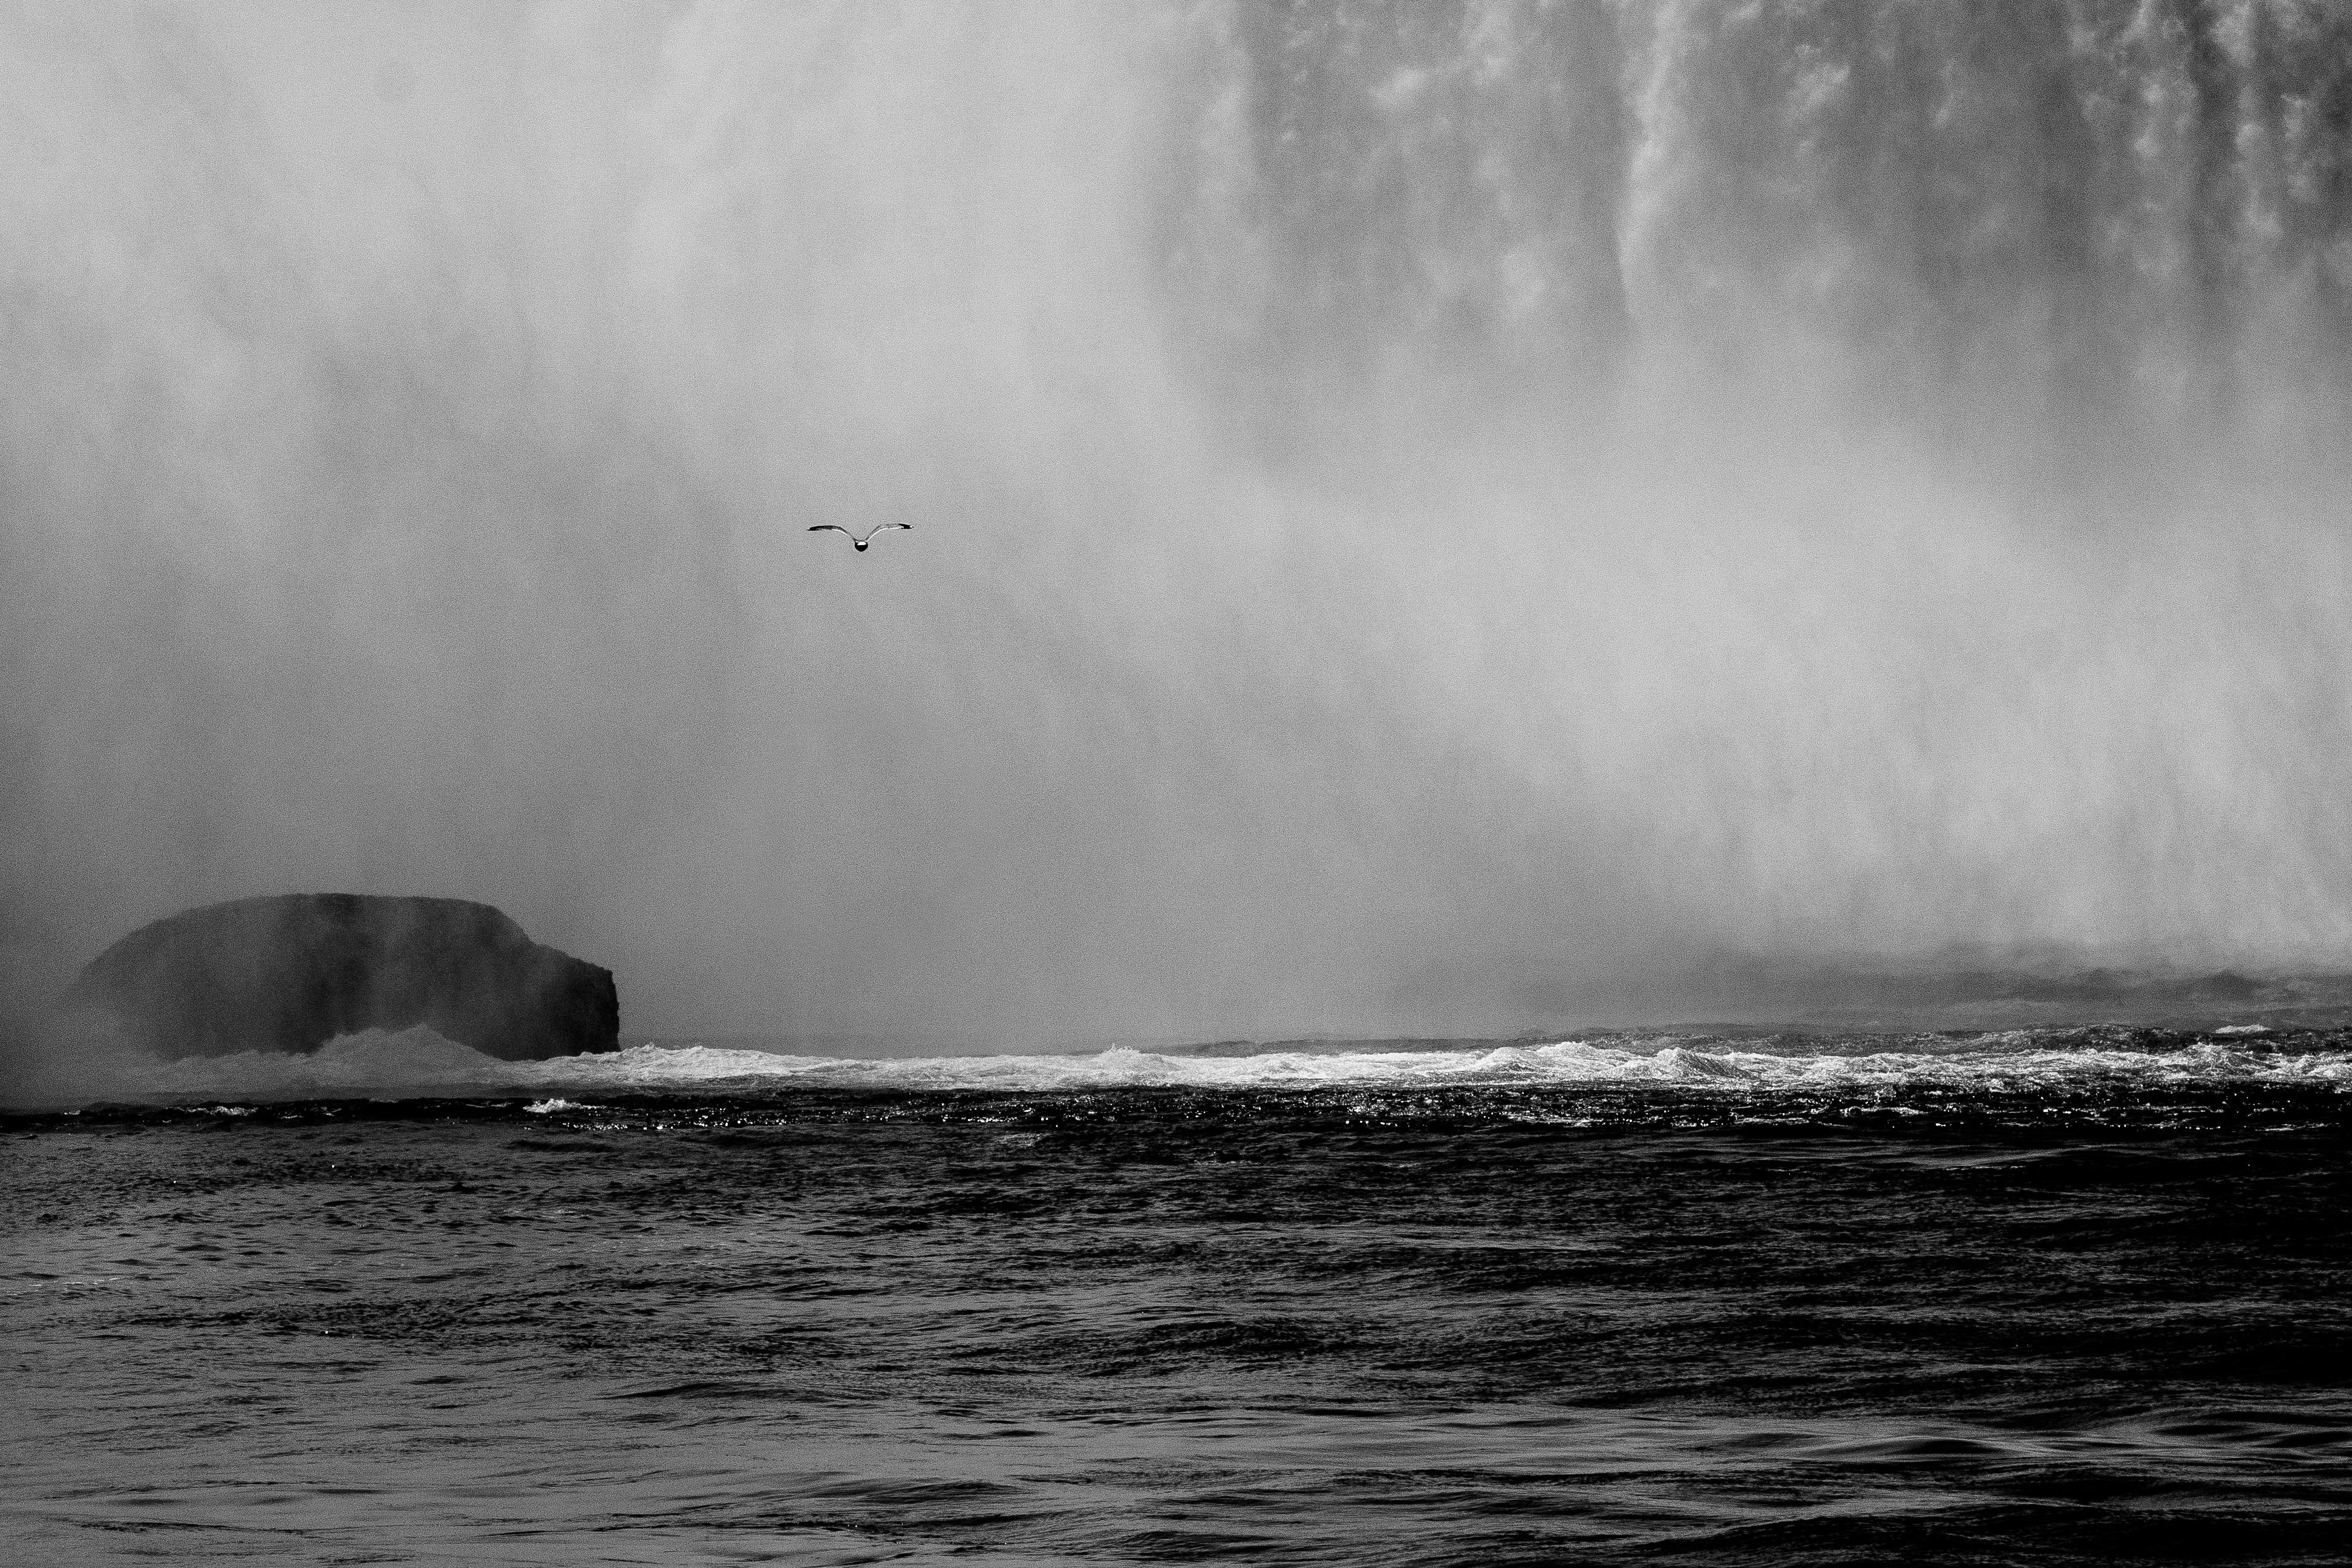
sea, coast, water, rock, ocean, horizon, waterfall, bird, cloud, black and white, fog, mist, wave, ice, cascade, canon, weather, artistic, darkness, monochrome, bw, canon40d, canada, ontario, niagarafalls, niagara, canadianlandscape, blackandwhitewaterfall, canadianwaterfall, birdintowaterfall, stockniagarafalls, monochrome photography, atmospheric phenomenon, wind wave